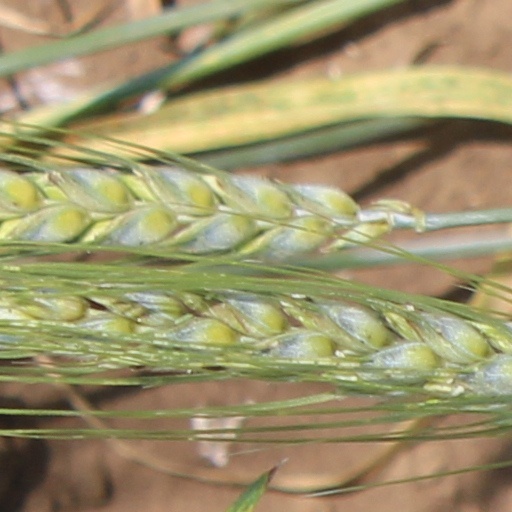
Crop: wheat